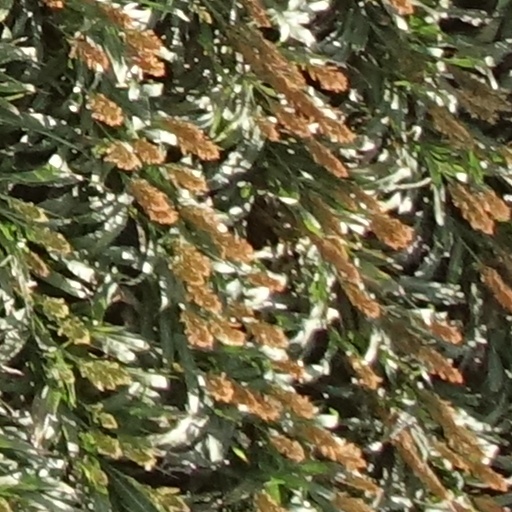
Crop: sorghum